Ehud Manor

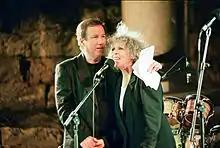
Manor with his wife Ofra Fuchs

Ehud Manor (born Ehud Weiner; July 13, 1941 – April 12, 2005) was an Israeli lyricist, translator, poet and radio and TV personality. He is widely considered to have been Israel's most prolific lyricist of all time, having written or translated over 1,000 songs. In 1998, he was awarded the Israel Prize for his exceptional contributions to Israeli music.